Japanese bamboo weaving

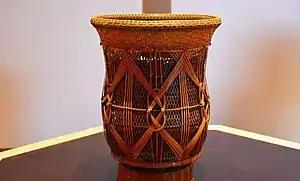
Woven bamboo flower basket for by Living National Treasure Hayakawa Shōkosai V, at the Kyoto State Guest House

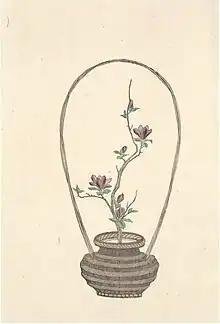
flower arrangement in bamboo basket, by 40th headmaster Ikenobō Senjō (from the , 1820)

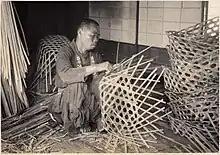
Basket weaver working with pattern (1915)

More than six hundred species of bamboo, some endemic to the island, grow in Japan. Although defined as a subfamily of grasses, bamboo is characterized by its woody culm and a root system that can form either thick, slowly spreading clusters or more aggressive runners. Qualities such as the strength and flexibility of a bamboo variety differ widely, with some types considered more suitable for use in bamboo crafts than others. One such type especially used in bamboo weaving is "Phyllostachys bambusoides", known as or , which is renowned for its combination of high strength and high flexibility.